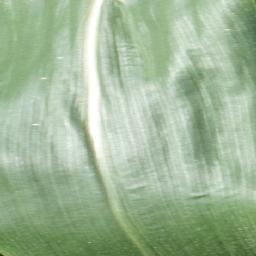
Label: Corn_(Maize)___Healthy